John Arne Riise

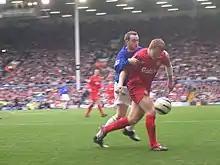
Riise competing in a match against Everton.

Riise made it into the list of the top 50 Liverpool appearance-makers of all time when he played in the 5–0 victory over Luton Town on 15 January 2008.